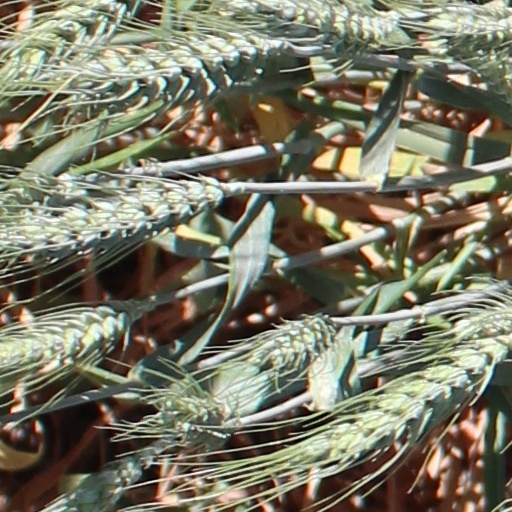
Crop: wheat